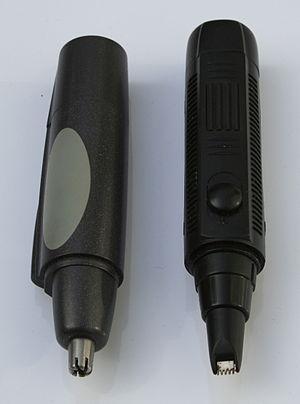
Une tondeuse pour nez et oreilles est un dispositif mécanique ou électromécanique avec lequel on peut enlever les poils du nez, des oreilles ou encore des sourcils.